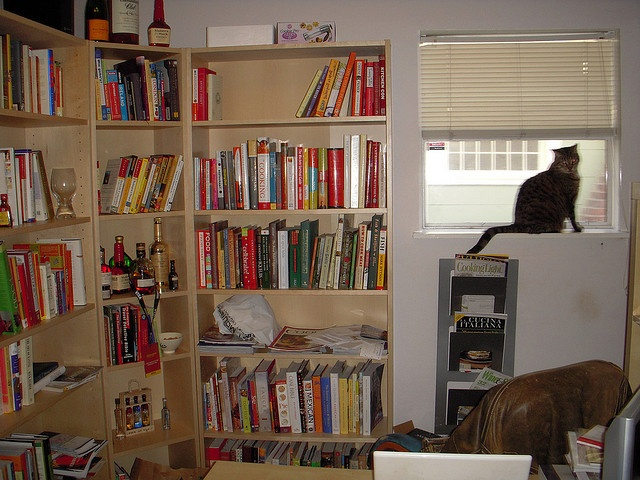
Picture of someone's office that is lined with three tall bookshelves filled with books and liquor bottles. There is also the family's cat sitting on a window sill.
A cat sitting in the windowsill of a book filled room
A set of three large wooden book shelves filled with books.
A bookshelf that has a cat near it.
There is a cat sitting in the window of this room.